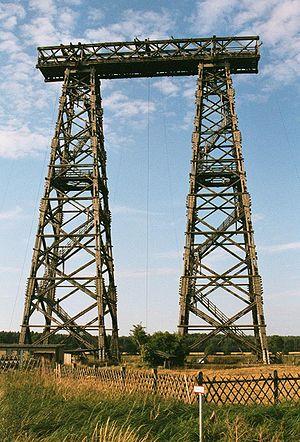
La Place de mesure d'antenne en Brueck est un ensemble d'antennes de mesure près de Brück, sud de Berlin.